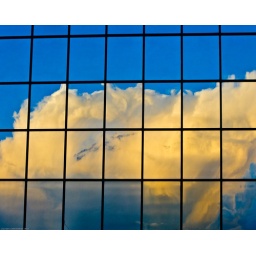
This cloud was reflected in a bridge between two office buildings in Denver.